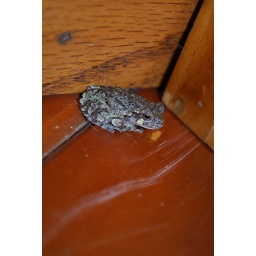
A tree frog snuck inside with the houseplants and is now living under the end table in the living room